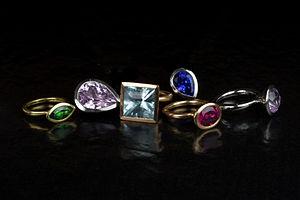
Une bague est un article de joaillerie qui se porte généralement au doigt. De fait, elle a une forme d'anneau, plus ou moins large, serti ou non de pierres et quelquefois gravé. Au même titre que les boucles d'oreilles, les bagues peuvent être constituées de toutes sortes de matériaux, incluant métal, plastique, bois, os et verre. Quand l'anneau comporte une partie sertie, on la désigne sous le terme chaton. La partie sertie est en général une pierre précieuse ou fine comme le diamant, rubis, saphir ou émeraude. Cependant, le choix des matériaux et de la forme donnée au bijou dépendent de la créativité du joaillier, on ne définit donc pas de règles strictes. La seule limite à la mode est le diamètre interne de la bague, qui doit permettre d'y passer un doigt. Une bague, par sa forme et le matériau dont elle est constituée peut avoir de nombreuses symboliques.